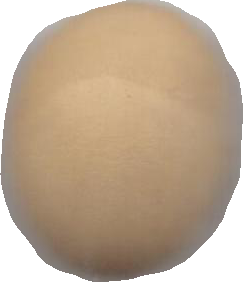
Variety: Dega